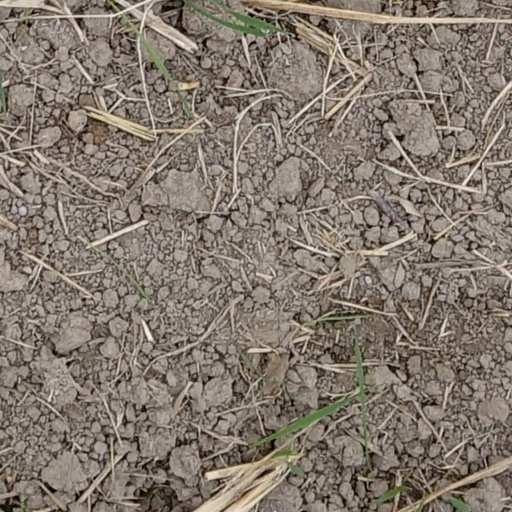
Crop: wheat